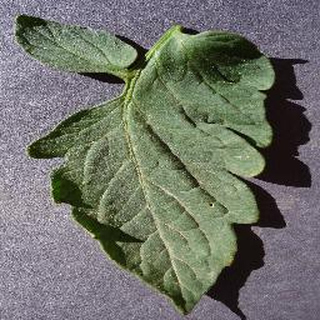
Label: healthy_tomato